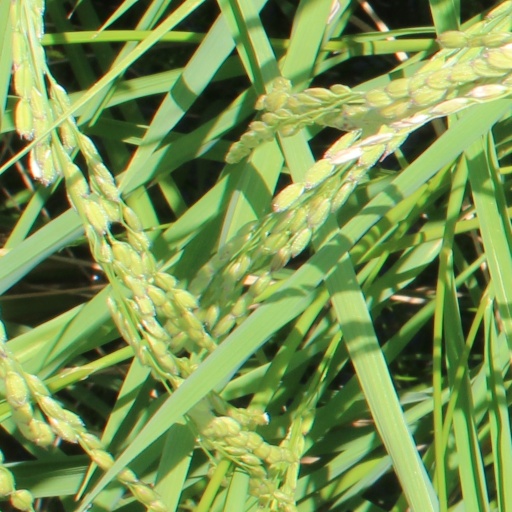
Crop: rice